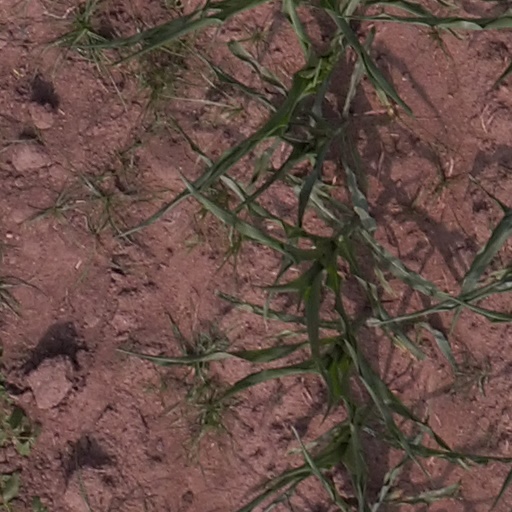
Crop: maize; corn